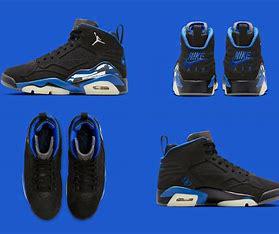
Brand: Jordan
Model: Jumpman MVP